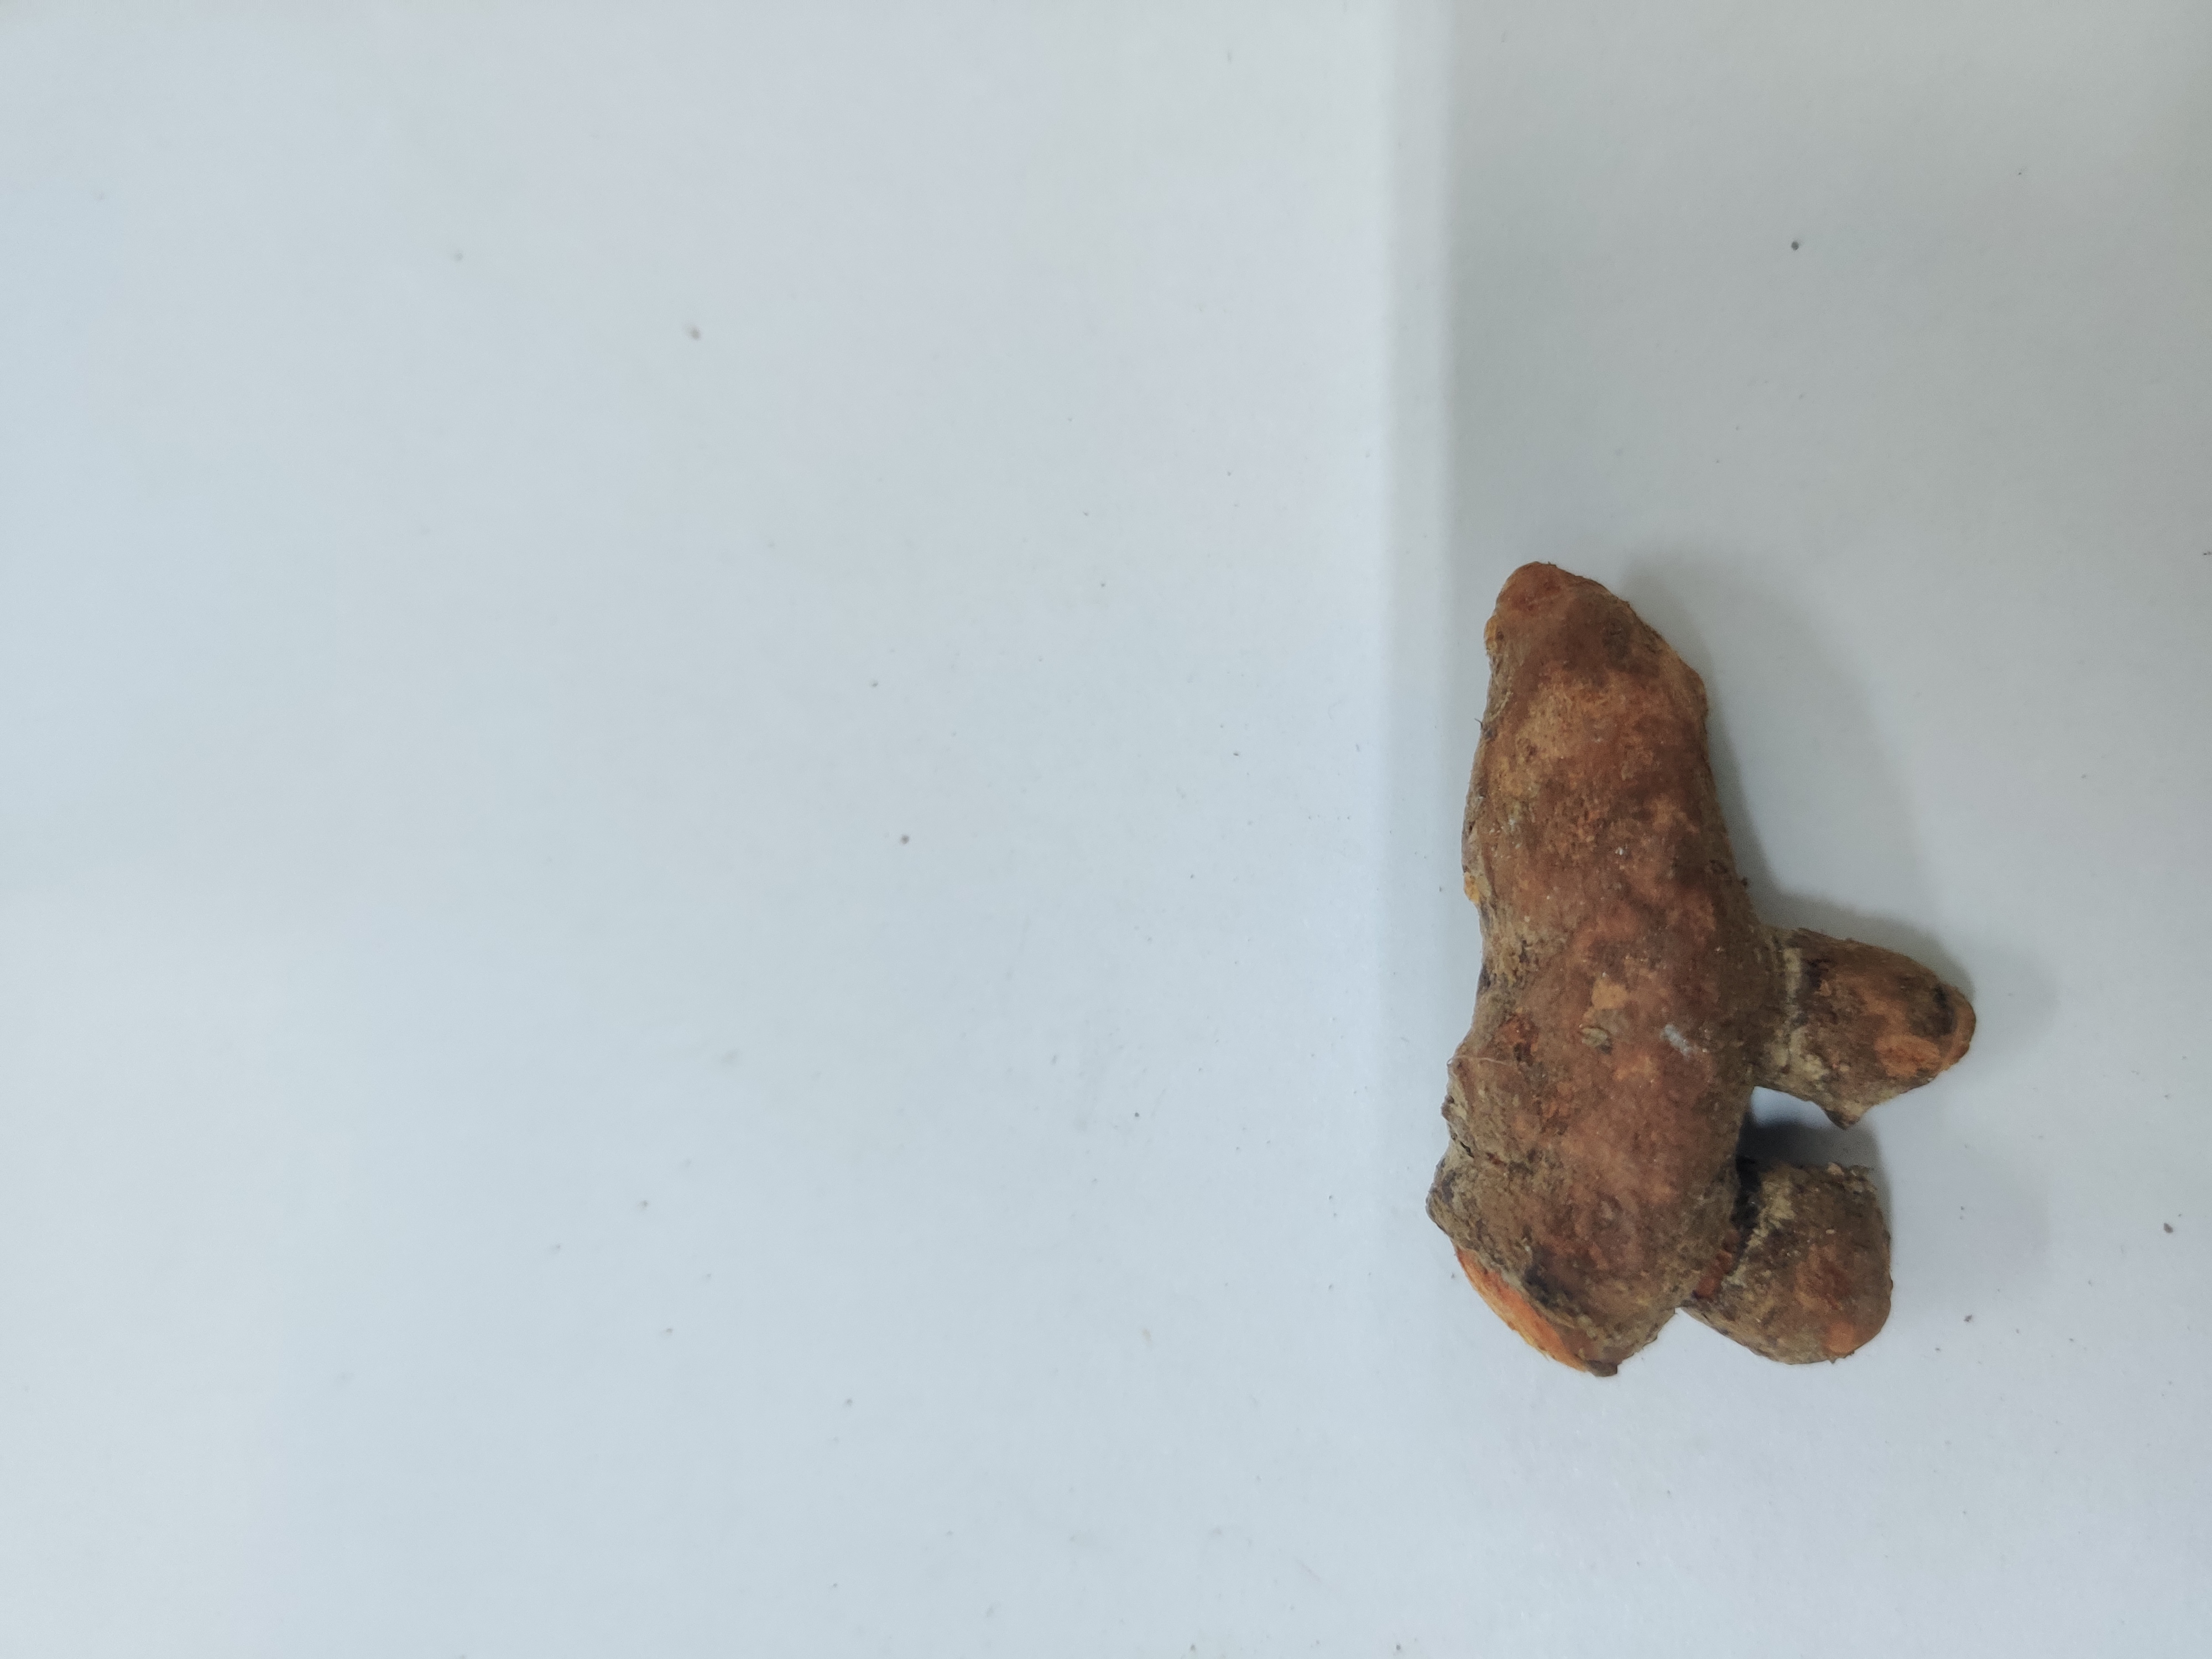
Crop: Turmeric
Condition: Severely Damaged